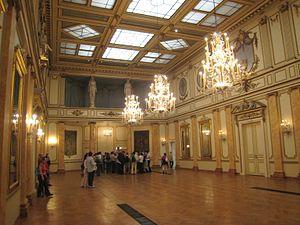
Le Cercle Gaulois ou Cercle royal Gaulois artistique et littéraire est un des plus anciens clubs privés de Belgique ouvert uniquement aux hommes. Sa vocation est de constituer un lieu de rencontres amical, intellectuel, artistique et littéraire libre de toutes tendances politiques, culturelles ou philosophiques. Il résulte de la fusion du Cercle royal Gaulois et du Cercle artistique et littéraire. L'actuel président du Cercle Gaulois est Geoffroy Generet.